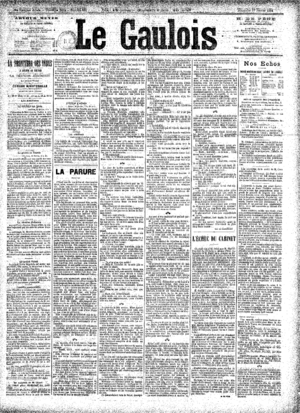
La une du quotidien français Le Gaulois, numéro 580 du dimanche 17 février 1884, avec la première édition de la nouvelle La Parure par Guy de Maupassant.
La Parure est une nouvelle réaliste écrite par Guy de Maupassant, parue en 1884.